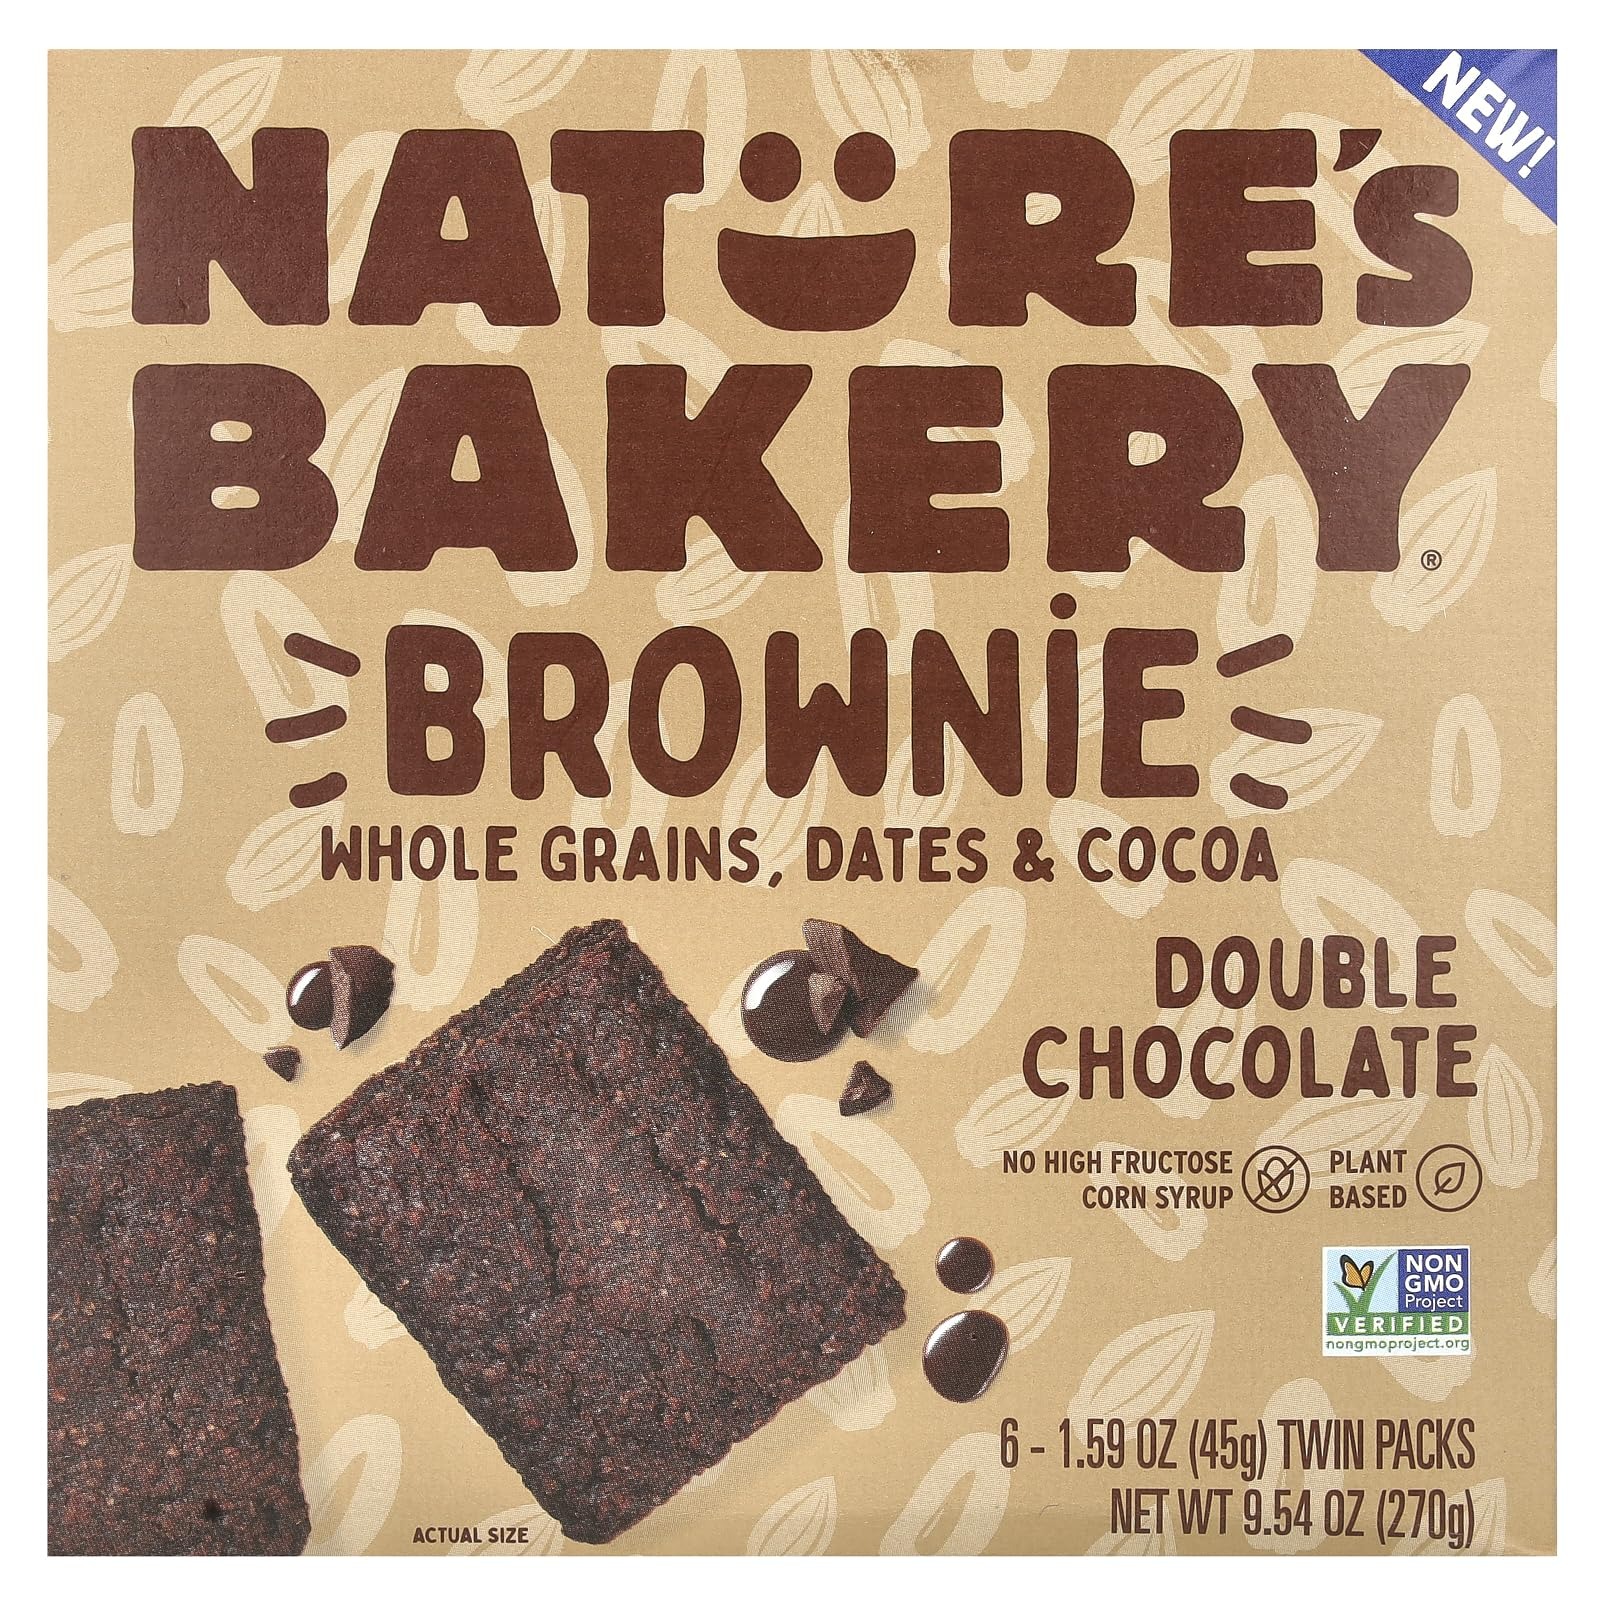
Item Name: Nature’s Bakery Double Chocolate Brownie Bars, Whole Grains, Dates, and Cocoa, Plant Based, Dairy-Free, Snack Bar, 6 Count
Bullet Point: Nature's Bakery Double Chocolate Brownie Bar, Plant-Based, Vegan Friendly, Kosher, Non-GMO, 9.54 Ounce
Value: 9.54
Unit: Ounce

Price: 6.99